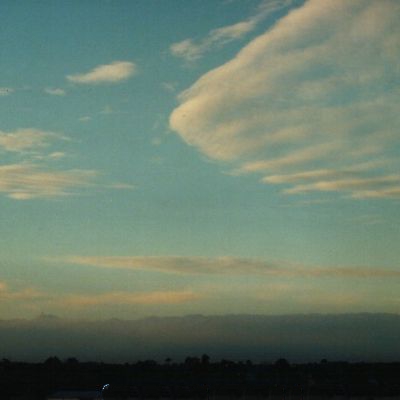
Cloud type: Stratocumulus (Sc)